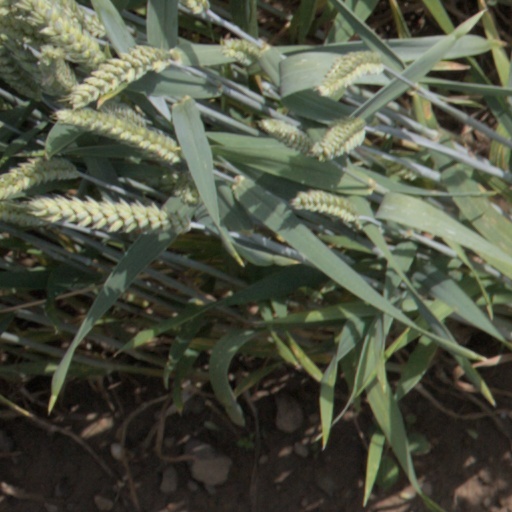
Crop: wheat